Sitting Target

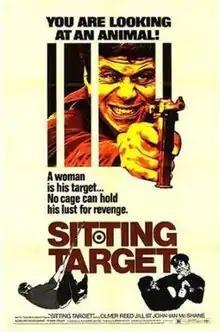
North American theatrical release poster

Sitting Target (also known as Screaming Target ) is a 1972 British crime film directed by Douglas Hickox and starring Oliver Reed, Ian McShane and Jill St. John. It was based on the 1970 novel of the same name by Laurence Henderson.